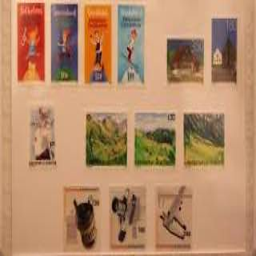
Liechtenstein PostalMuseum